Trofeo Faip–Perrel

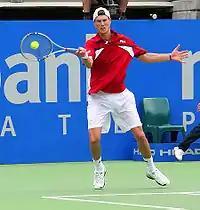
The 2008 champion, Andreas Seppi, was the first Italian to win the singles when he claimed victory in both singles and doubles (with Bolelli)

The Trofeo Faip–Perrel was a professional tennis tournament played on indoor hardcourts. It was part of the Association of Tennis Professionals (ATP) Challenger Tour. It was held annually at the PalaNorda di Bergamo - Palazzetto di Bergamo, in Bergamo, Italy from 2006 until 2023. It was part of the Tretorn SERIE+ in 2009.